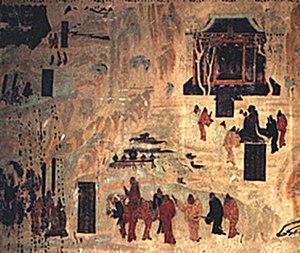
Les temples sous roche sont des monuments consacrés établis dans des grottes souterraines creusées dans le roc, ou naturelles. Ces temples souterrains et les temples monolithiques sculptés dans la roche sont une forme de l'architecture et de la construction sous roche ancienne, techniques de construction étroitement liées avec la sculpture dans la pierre. Les plus vastes complexes de temples sous roche créés artificiellement ont vu le jour en Inde, où l'on trouve environ 1 200 ensembles, et dans les régions frontalières en Asie.